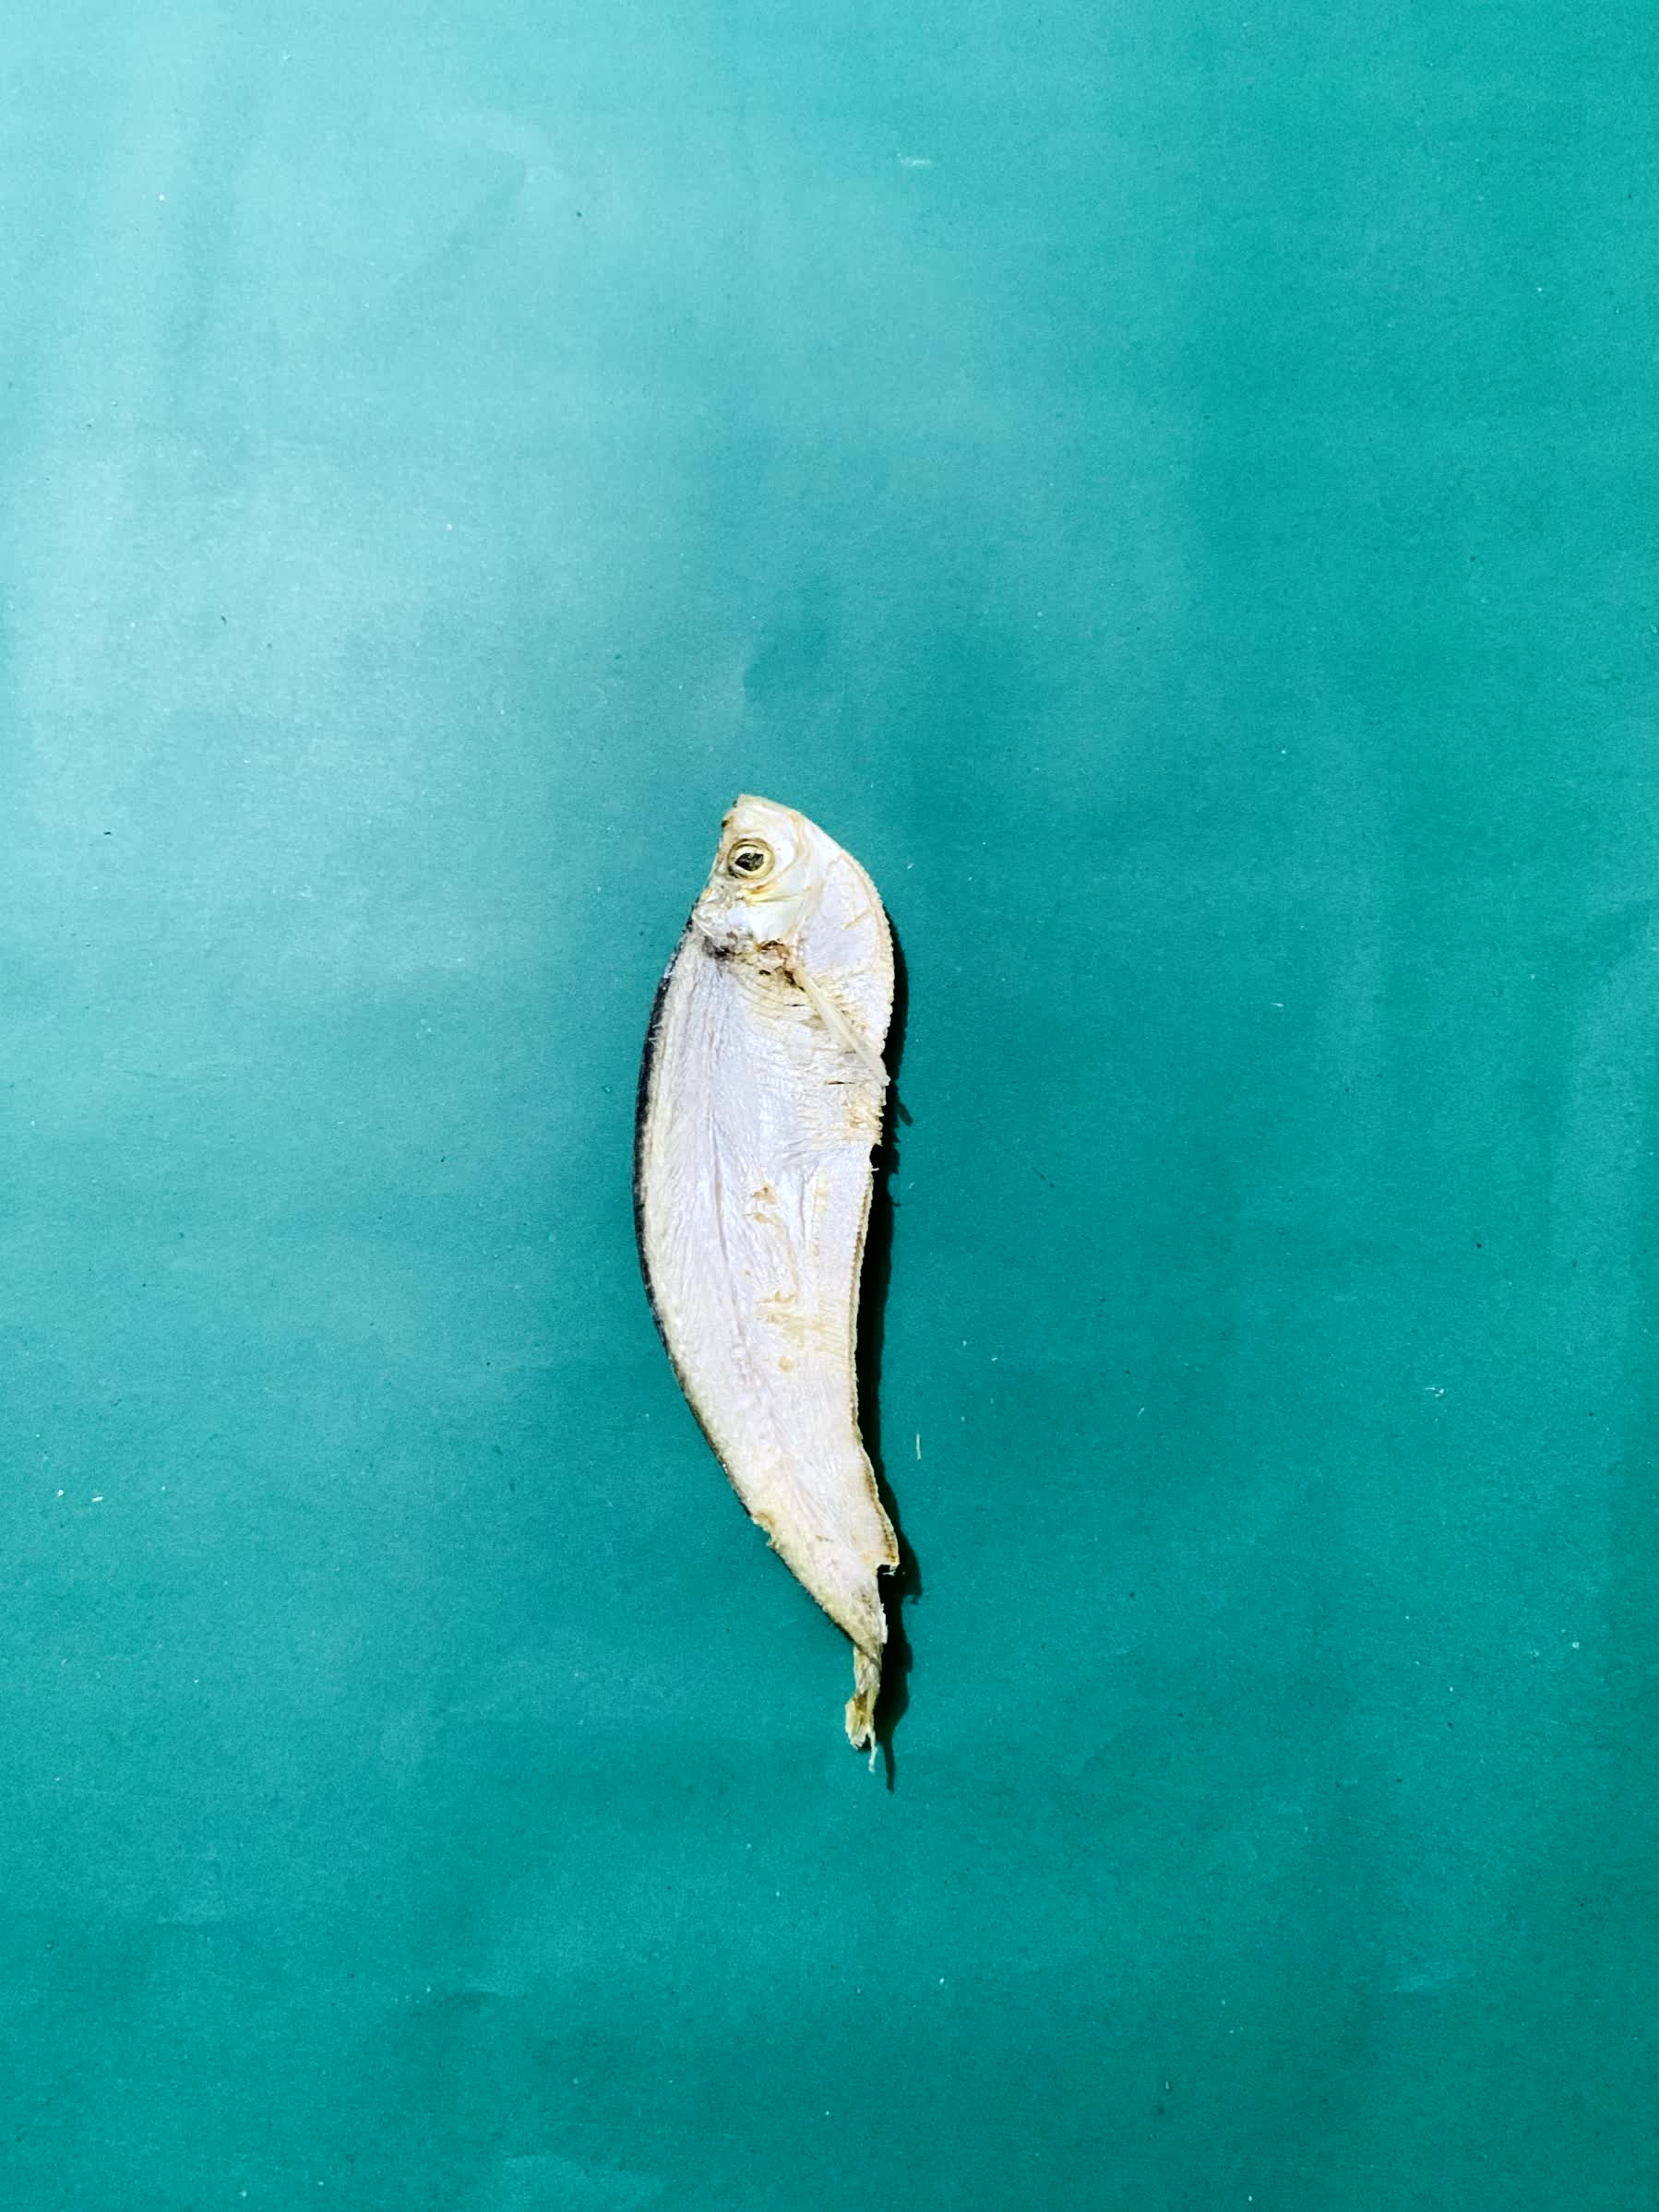
Species: Shukna Feuwa